Enga Ooru Pattukaran

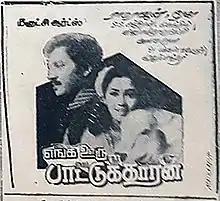
Poster

Enga Ooru Pattukaran is a 1987 Indian Tamil-language romantic drama film directed by Gangai Amaran. The film stars Ramarajan, Rekha and Nishanthi, with Senthamarai, Vinu Chakravarthy, Senthil, Kovai Sarala and S. S. Chandran playing supporting roles. It was released on 14 April 1987, and became a major success. After this, Ramarajan and Amaran duo went on to collaborate on numerous films, including "Karakattakkaran" (1989).